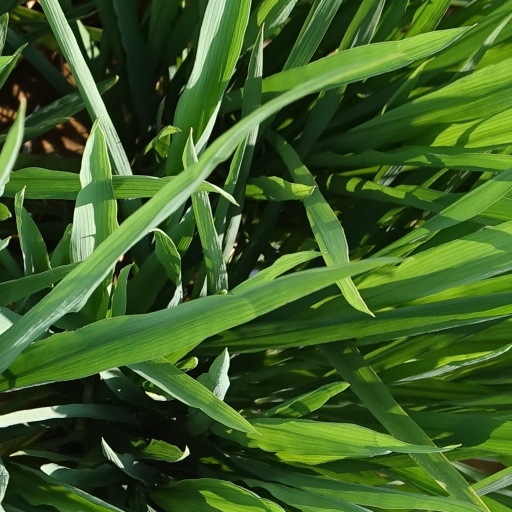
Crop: rice